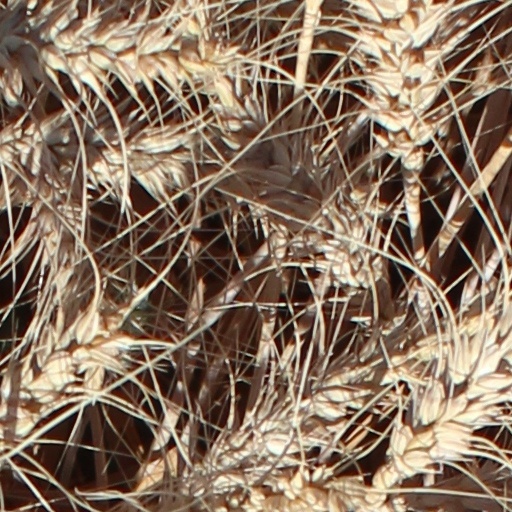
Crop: wheat